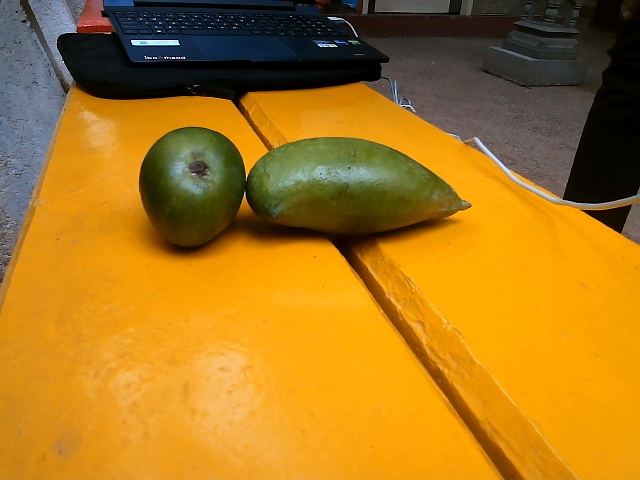
Label: Raw_Mango